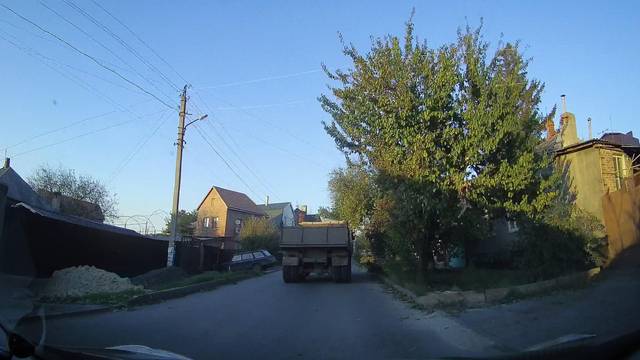
Region: Russia
Coordinates: 47.252, 39.684